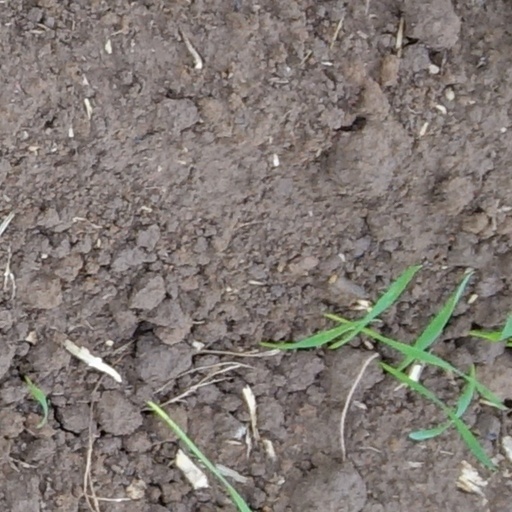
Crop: wheat